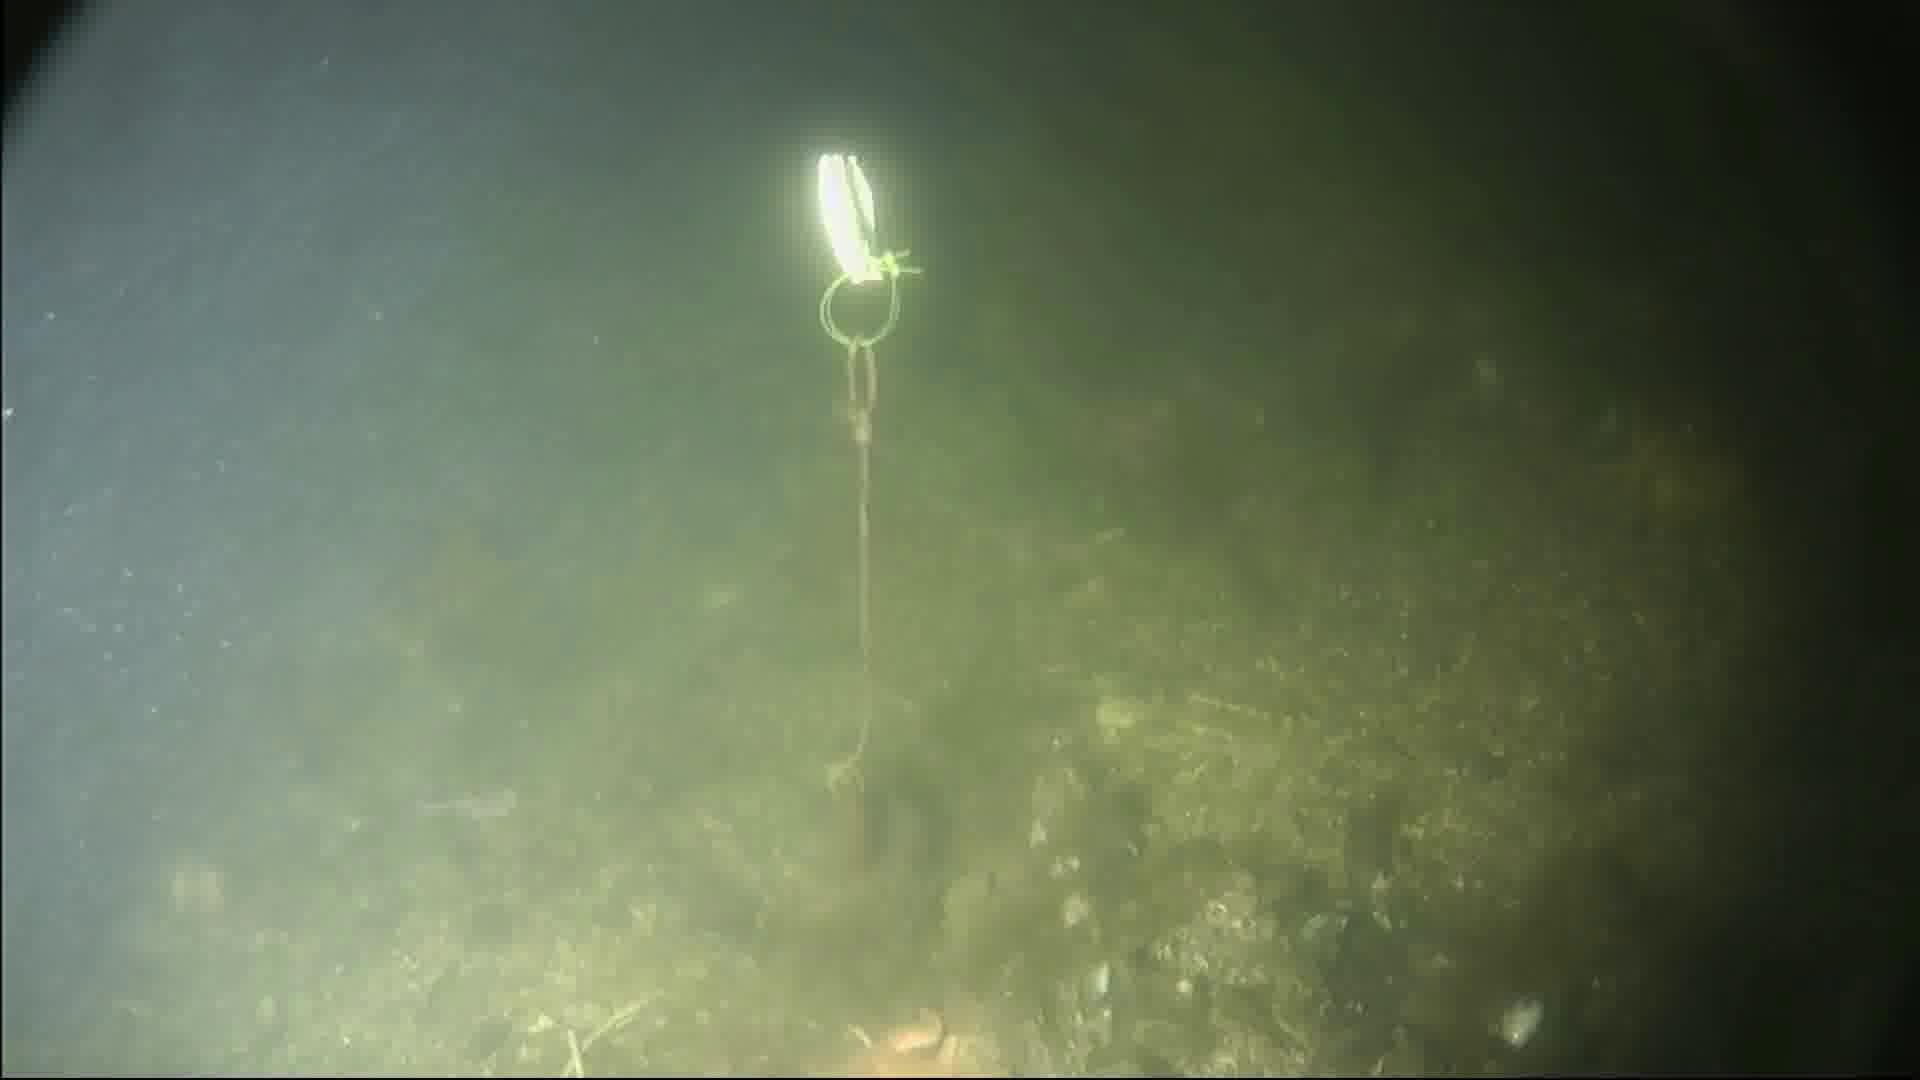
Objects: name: starfish
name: shrimp